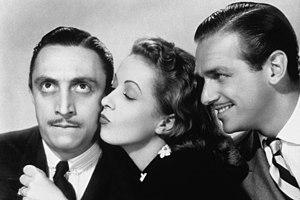
Mikhaïl Semionovitch Ounskovski dit Mischa Auer, est un acteur d'origine russe, né le 17 novembre 1905 à Saint-Pétersbourg, mort le 5 mars 1967 à Rome.
La Coqueluche de Paris est un film américain, réalisé par Henry Koster, sorti en 1938.